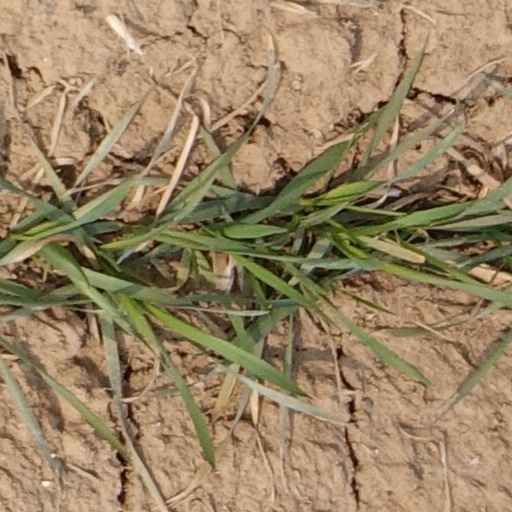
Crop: wheat